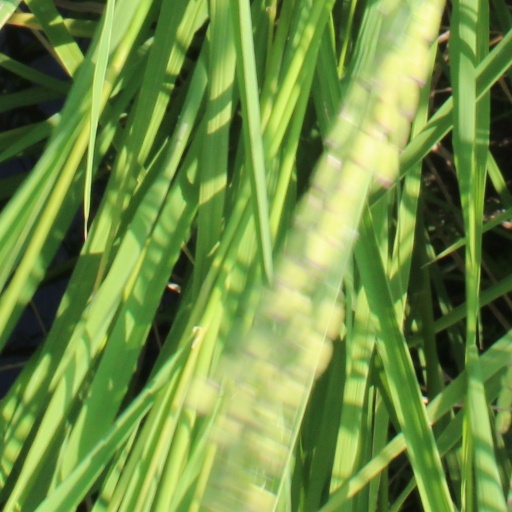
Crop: rice